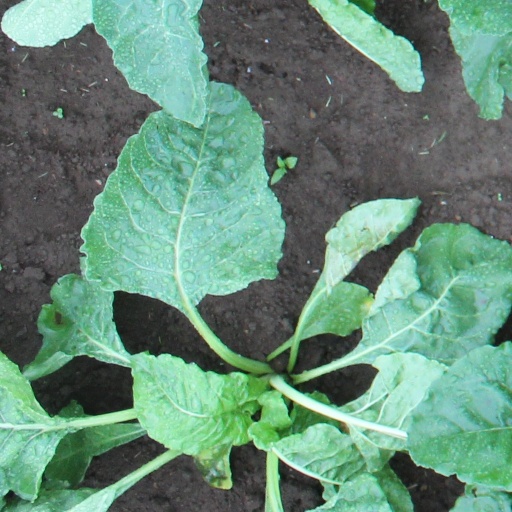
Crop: sugar beet